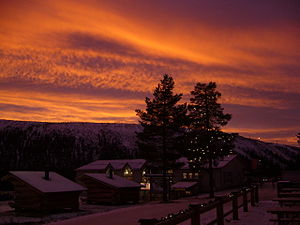
Sälen
Tandådalen i Sälen.
Sälen er en by i Malung-Sälen kommun i Dalarna, Sverige. Sälen er en populær turistby grundet et stort antal skisportsområder i området Sälenfjällen omkring byen. Startpladsen for Vasaløbet ligger i Berga umiddelbart syd for byen. De første bosætninger i området er registeret ved bredden af Västerdalälven i middelalderen.